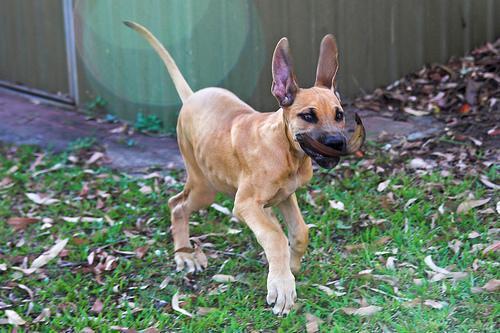
Great_Dane